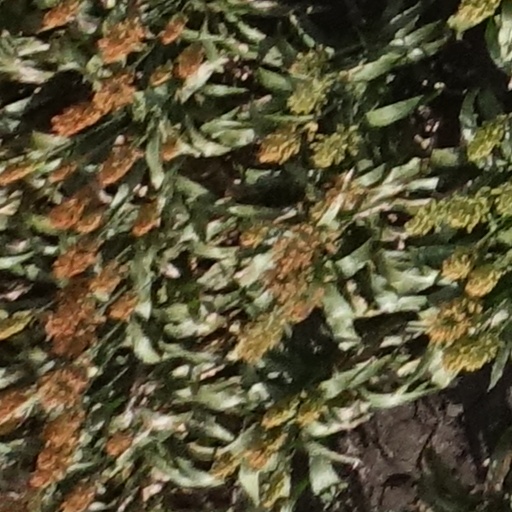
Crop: sorghum